Ron Nelson (composer)

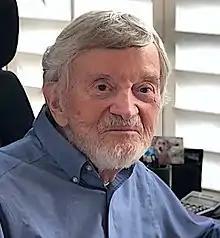
Nelson in 2019

Ronald Jack Nelson (December 14, 1929 – December 24, 2023) was an American composer of classical music and popular music and a music educator.